Plug-in electric vehicles in Pakistan

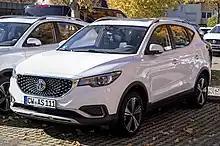
MG ZS EV

MG JW Automobile is a joint venture between JW-SEZ Group and SAIC motors. In May 2020, JW Auto Park signed a memorandum of understanding with Morris Garages regarding manufacturing and assembling of their electric cars in Pakistan. JW-SEZ Group has also expressed its interest in launching the Wuling Hongguang Mini EV to the Pakistani market. MG Motors offers its MG ZS EV in Pakistan.